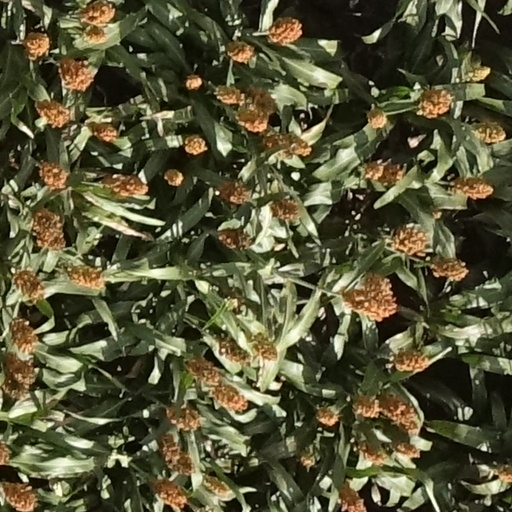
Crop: sorghum